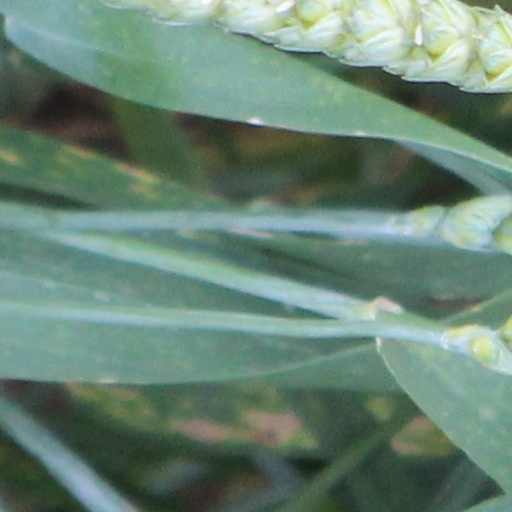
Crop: wheat